Fionnula Flanagan

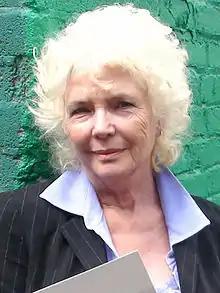
Flanagan in 2012

Fionnghuala Manon "Fionnula" Flanagan (born 10 December 1941) is an Irish actress. Flanagan is known for her roles in the films "James Joyce's Women" (1985), "Some Mother's Son" (1996), "Waking Ned Devine" (1998), "The Others" (2001), "Four Brothers" (2005), "Yes Man" (2008), "The Guard" (2011) and "Song of the Sea" (2014). She is also known for her recurring role as Eloise Hawking in the series "Lost" (2007–2010). Notable stage productions she has performed in include "Ulysses in Nighttown" and "The Ferryman", both of which earned her Tony Award nominations for Best Featured Actress in a Play.